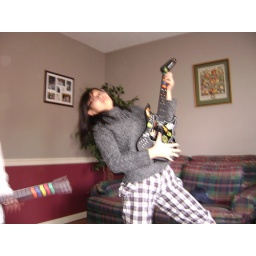
guitar hero - hot game in US. HIEN GU van lo' nhu hoi o VN :))